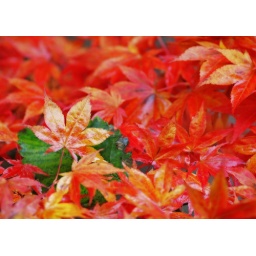
Tree in our back yard with green leaf that landed amoung the red ones.